Phonology

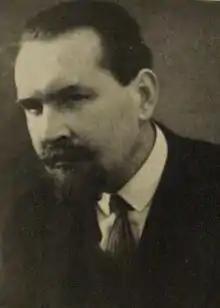
Nikolai Trubetzkoy, 1920s

An influential school of phonology in the interwar period was the Prague school. One of its leading members was Prince Nikolai Trubetzkoy, whose "Grundzüge der Phonologie" ("Principles of Phonology"), published posthumously in 1939, is among the most important works in the field from that period. Directly influenced by Baudouin de Courtenay, Trubetzkoy is considered the founder of morphophonology, but the concept had also been recognized by de Courtenay. Trubetzkoy also developed the concept of the "archiphoneme". Another important figure in the Prague school was Roman Jakobson, one of the most prominent linguists of the 20th century. Louis Hjelmslev's glossematics also contributed with a focus on linguistic structure independent of phonetic realization or semantics.